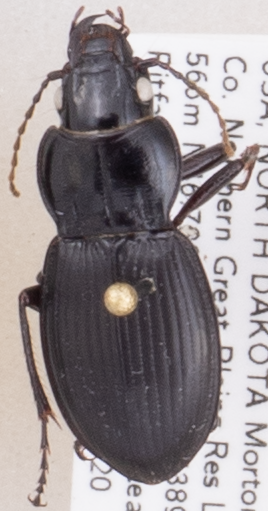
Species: Cyclotrachelus torvus
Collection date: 2019-08-20
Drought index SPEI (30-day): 0.362
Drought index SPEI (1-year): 1.13
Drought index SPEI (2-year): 0.944